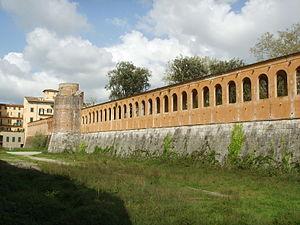
La Cittadella Nuova, maintenant appelé le Giardino di Scotto ou Giardino Scotto est une ancienne forteresse de Pise.